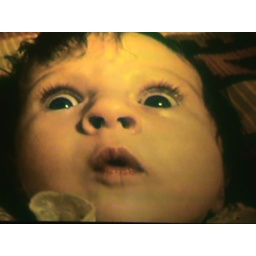
pic from my home movie,my funny baby daughter gets freaked out by the camera in 1997 crazy face